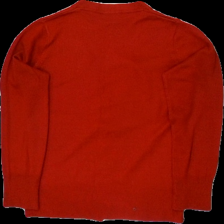
View: back
Type: Cardigan
Category: Ladies
Brand: Not in the list
Brand text on label: GR design
Colors: Red
Material: 100% akryl
Pattern: Other
Cut: V-collar
Size: M
Season: All
Trend: 80s
Stains: Minor
Holes: Minor
Damage: hål och nopprigt
Damage location: bottom left
Damage 2: nopprigt och smuts fläckar
Damage 2 location: middle right
Damage 3: nopprigt och smuts fläck
Damage 3 location: middle left
Price range: <50
Recommended usage: Export
Description: stickad cardigan med ribbad ändslut, ärmslut och krage